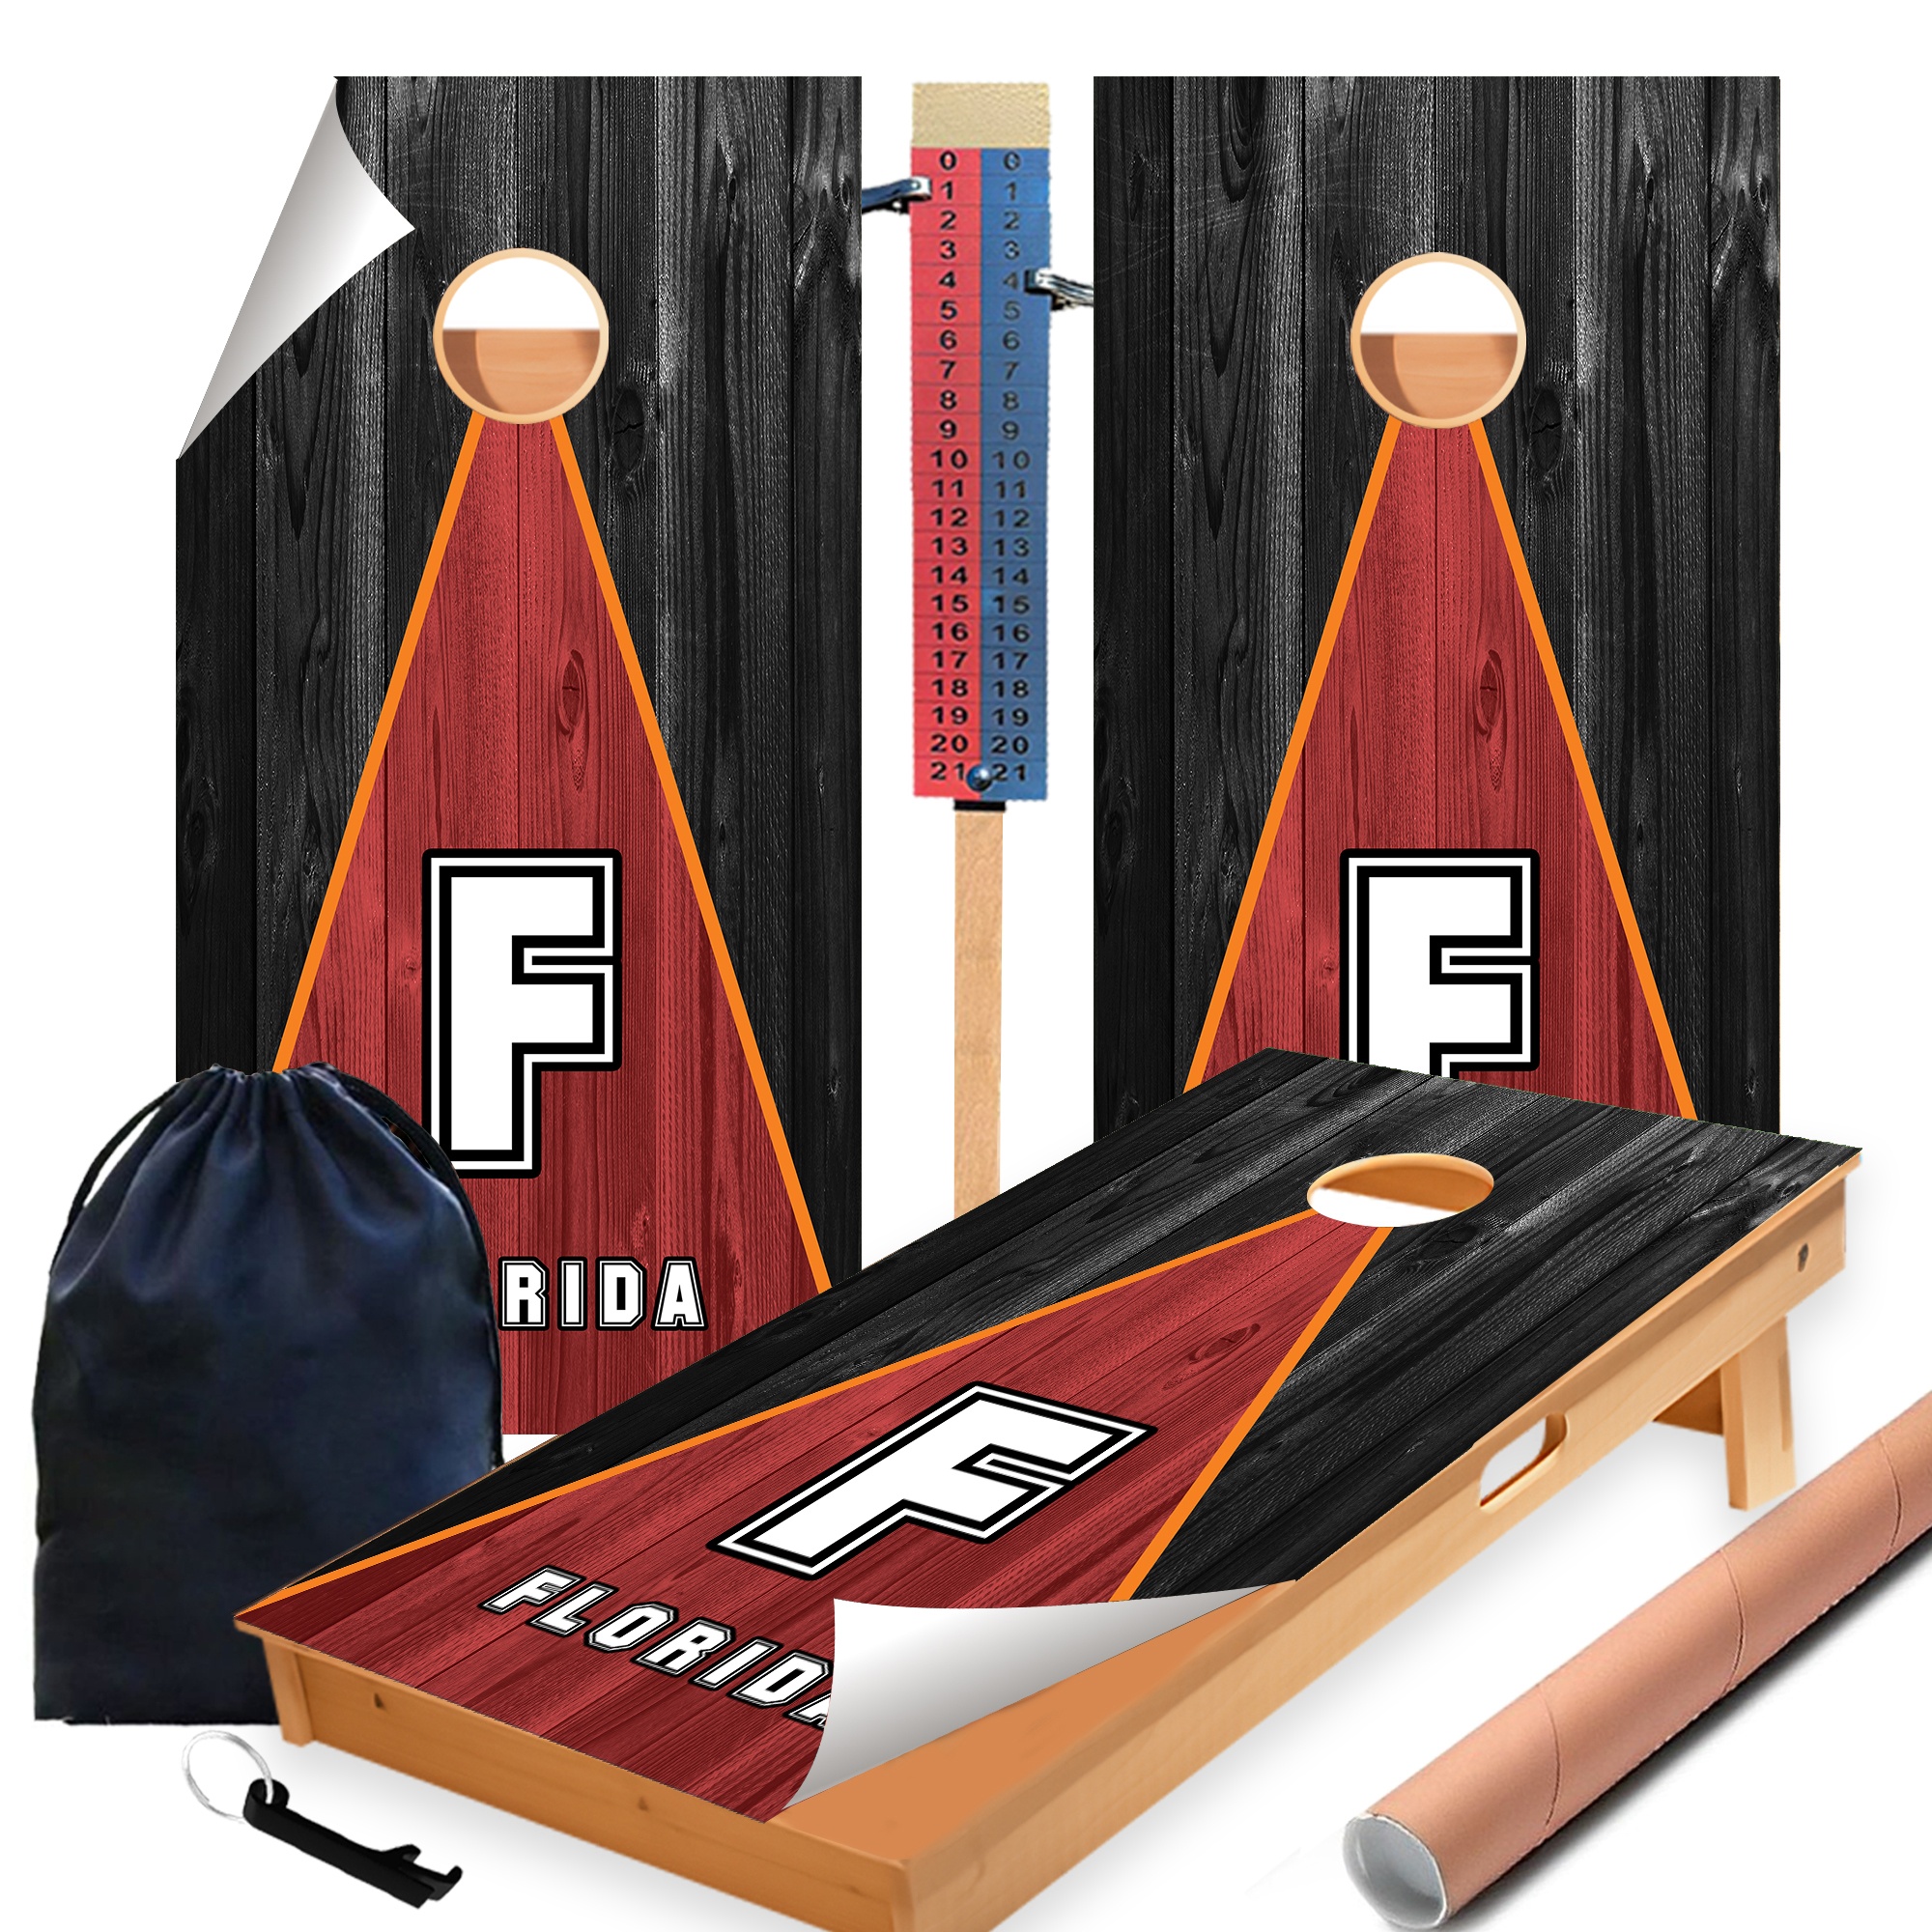
Tampa Florida Football Cornhole Boards Wraps (Set of 2)
PREMIUM CORNHOLE BOARDS WRAP: Our cornhole wraps for Boards are printed with an HP-INKJET Roland Printer to provide the highest quality of details this wrap will turn any plain board into an art piece! EASILY APPLY - 1.) Clean & wipe cornhole board. 2.) Peel the decal wrap. 3.)Start with laying the vinyl sticker at the edge of the board while slowly using a flat surface to smooth out the decal PROUDLY HANDMADE IN USA!- Our professional staff provide you with the highest quality products in the industry! Each wrap decals for cornhole is personally cut and printed by hand at our warehouse here in the USA, along with our amazing USA based customer service that stands behind all of our products. GREAT FOR EVENTS! - Our Cornhole Decals For Boards are Great for family events, parties, outdoor & indoor fun, party gifts & much more! WHY CHOOSE US? 20+ years in Business ✅ Eye Popping Graphics ✅ Orders are made Same Day ✅ Built to last ✅ 100% Refund if not satisfied ✅ Great Gift ✅ Quality Craftsmanship
Brand: BackYardGamesUSA
Category: Sporting Goods > Outdoor Recreation > Outdoor Games > Lawn Games > Cornhole Sets